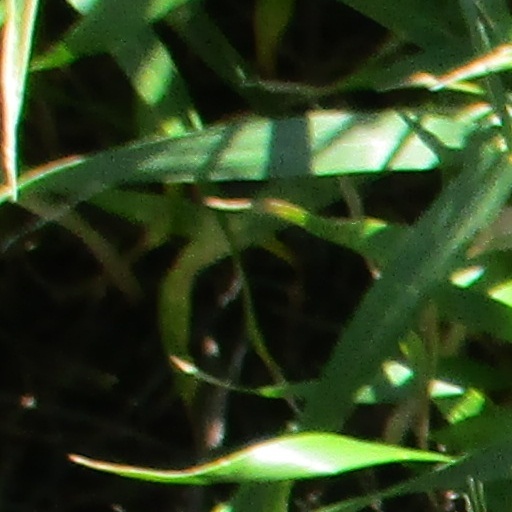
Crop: wheat